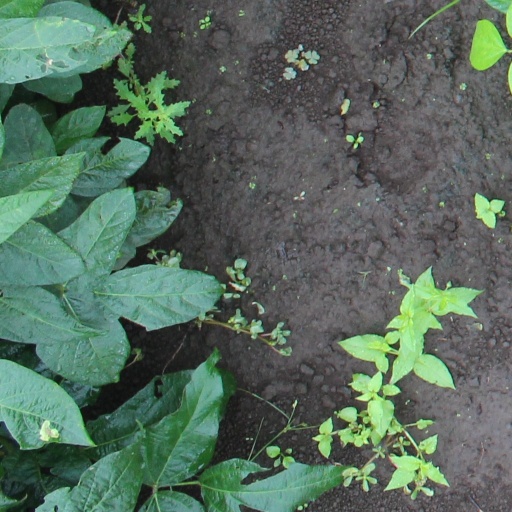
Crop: soybean